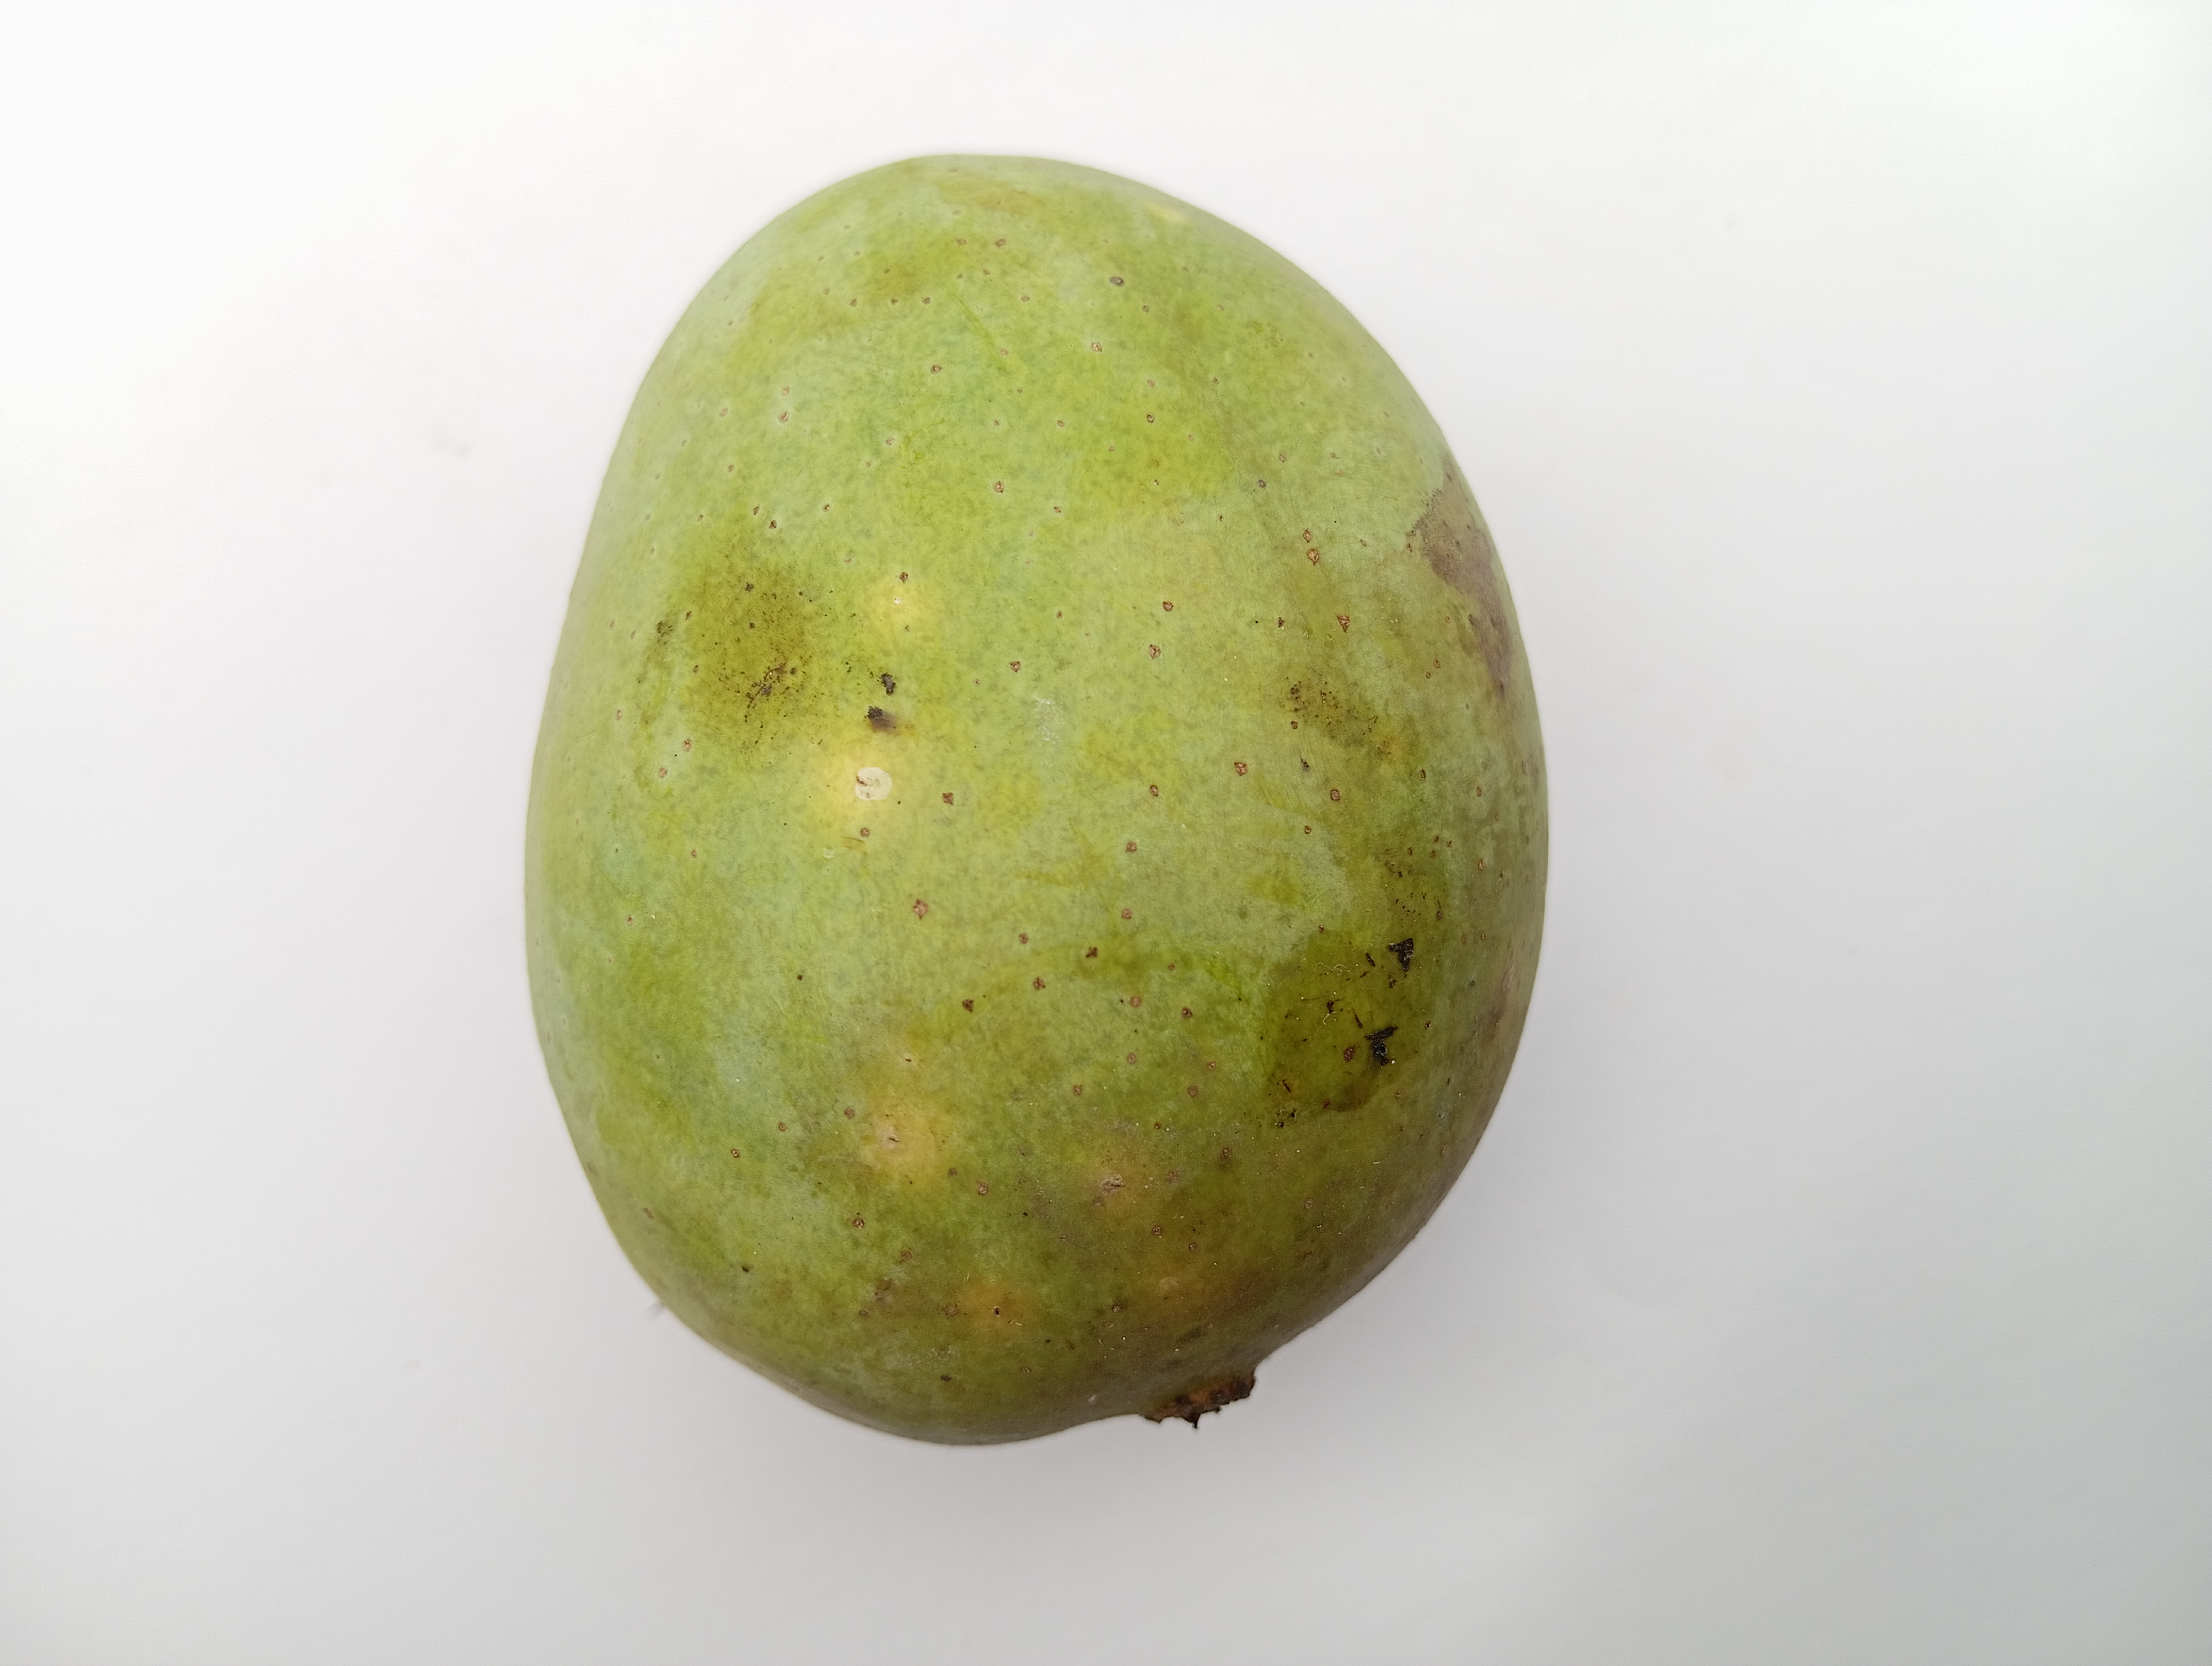
Mango variety: Langra